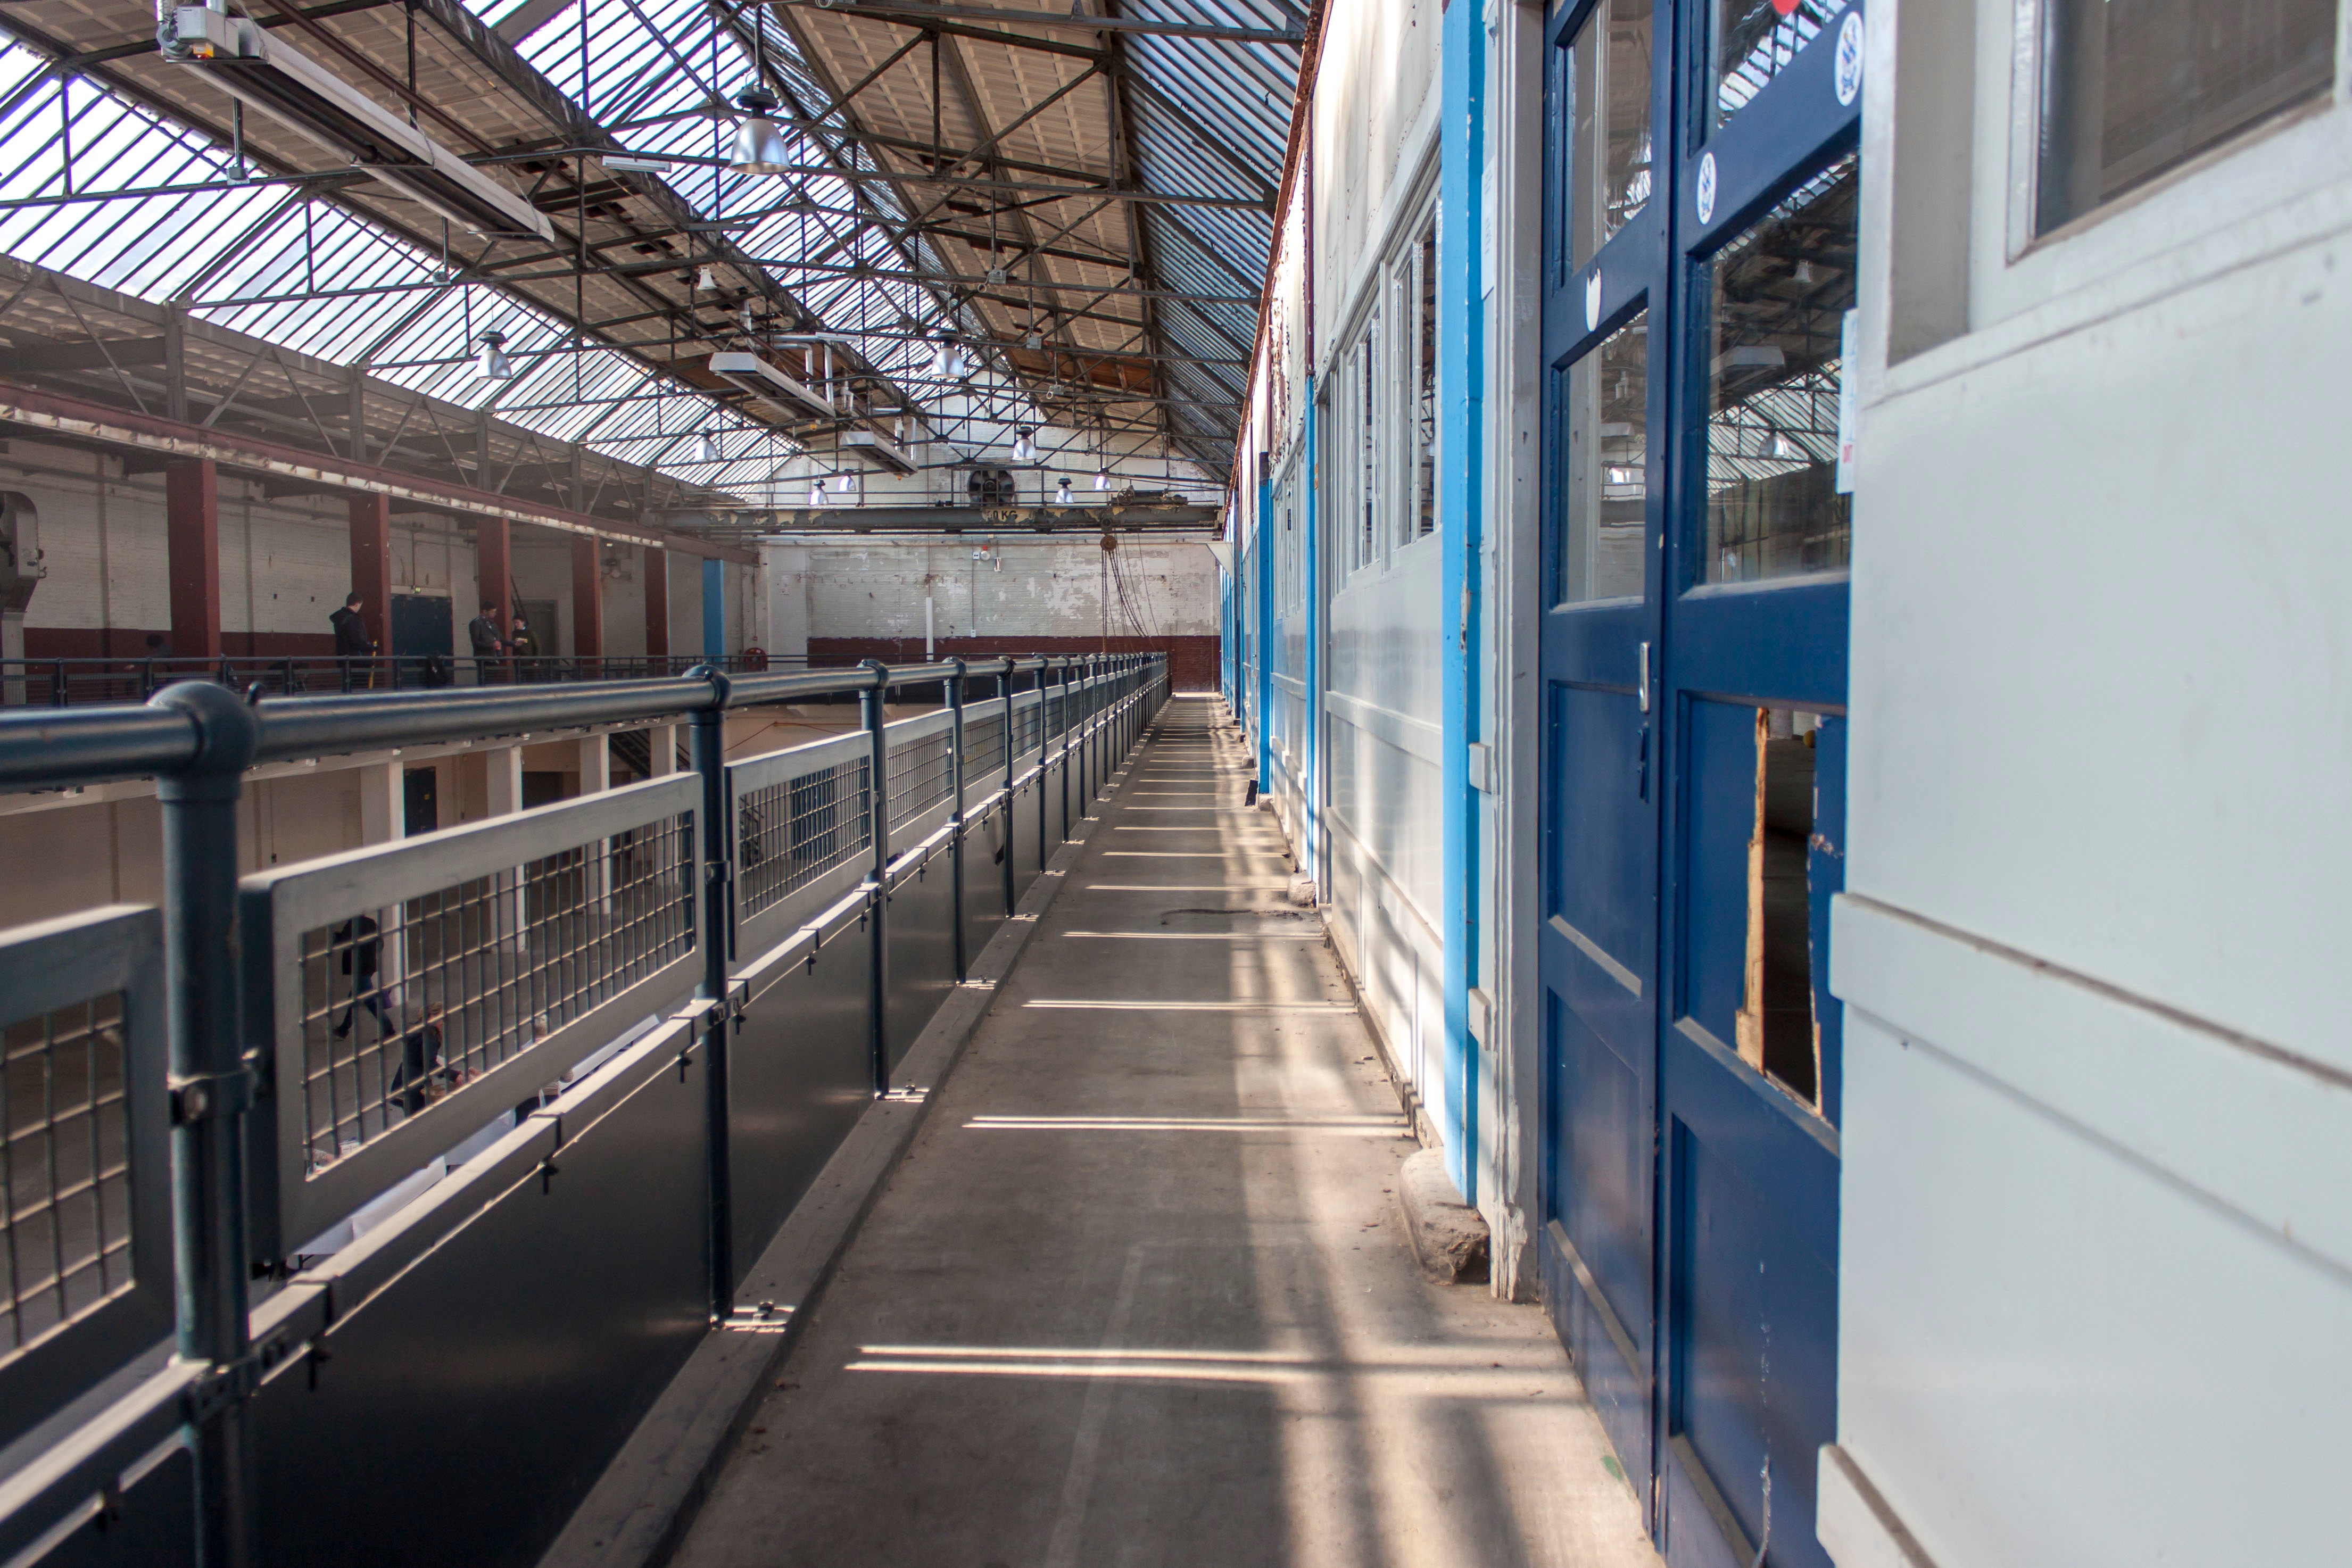
building, train, transport, vehicle, train station, public transport, passenger, rolling stock, rapid transit